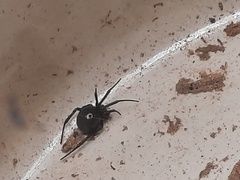
Species: Lactrodectus_hesperus